Aerial Regional-scale Environmental Survey

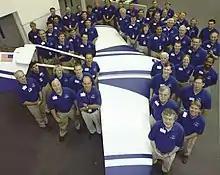
Members of the ARES research team at the NASA Langley Research Center posing with a full-scale test airplane.

ARES would transit to Mars via a cruise stage and enter the Martian atmosphere in a traditional aeroshell with heat shield. At the right altitude it would unfold itself into its flight configuration. Propulsion would likely have come from a bipropellant rocket engine, which was a focus over other types of propulsion during its development, but propulsion remained undetermined. The two main criteria used to evaluate the propulsion system were flight range and implementation risk. Possible propulsion technologies were electrical motors, internal combustion and rocket systems. The aircraft was intended to fly for about one hour.